Edinburgh Festival Fringe

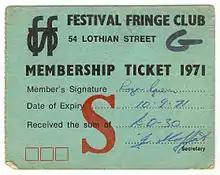
1971 Festival Fringe Club Membership Card

The Fringe started life when eight theatre companies turned up uninvited to the inaugural Edinburgh International Festival in 1947. With the International Festival using the city's major venues, these companies took over smaller, alternative venues for their productions. Seven performed in Edinburgh, and one undertook a version of the medieval morality play "Everyman" in Dunfermline Abbey, about 20 miles north, across the River Forth in Fife. These groups aimed to take advantage of the large assembled theatre crowds to showcase their own alternative theatre. Although at the time it was not recognised as such, this was the first Edinburgh Festival Fringe.